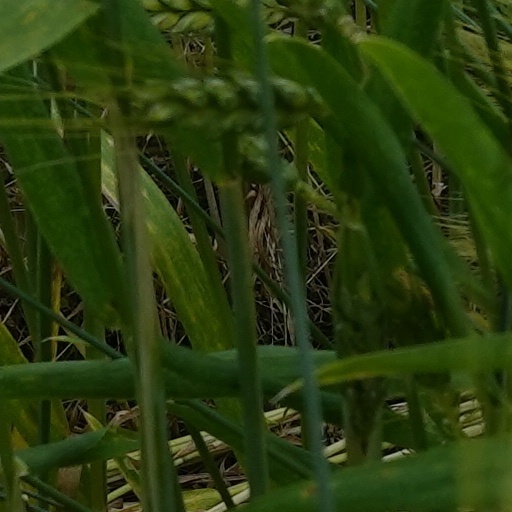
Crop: wheat